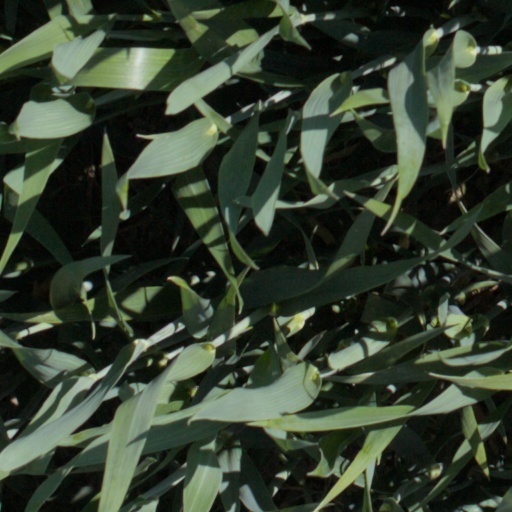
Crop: wheat